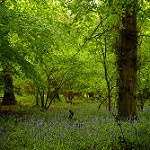
Scene: Outdoor